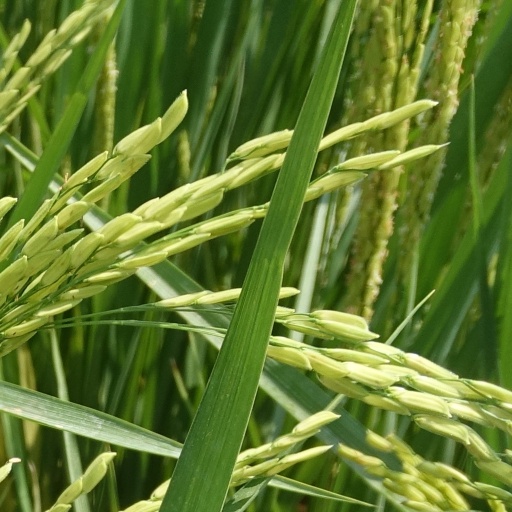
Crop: rice